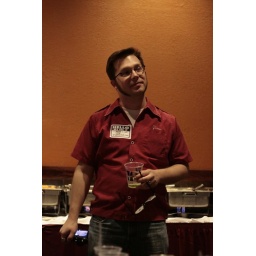
Huffy by the orange wall